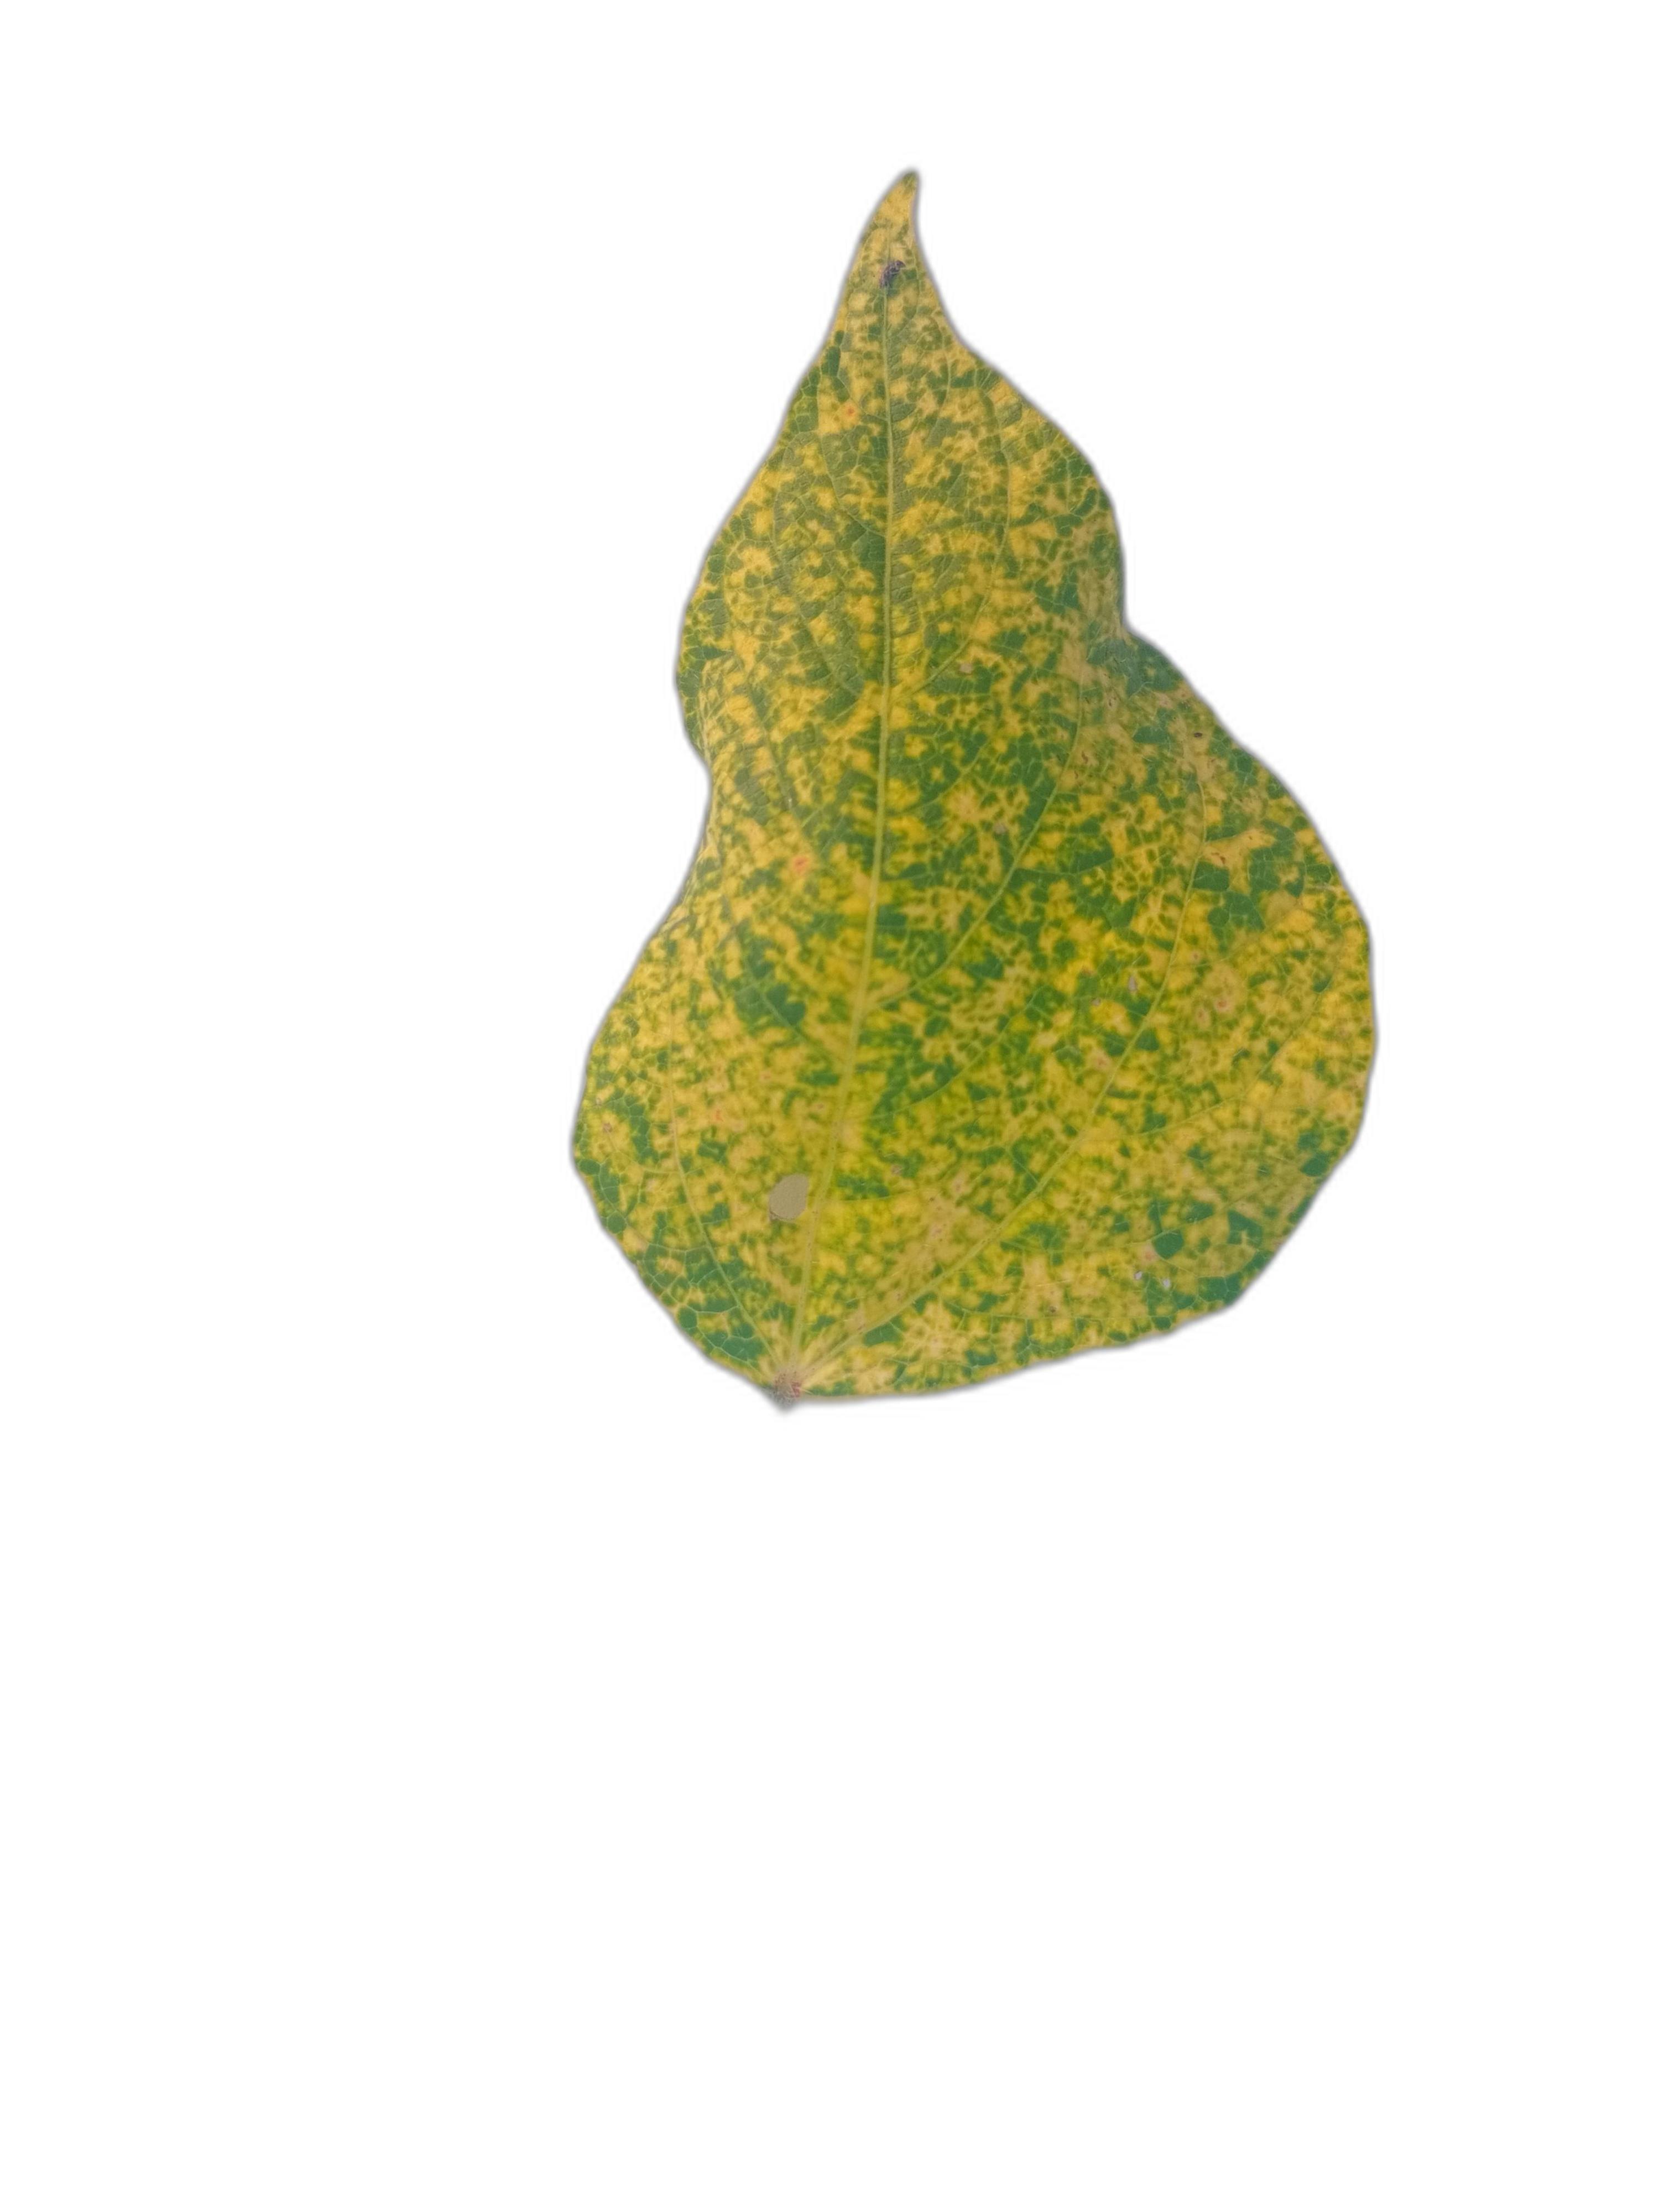
Label: Yellow Mosaic